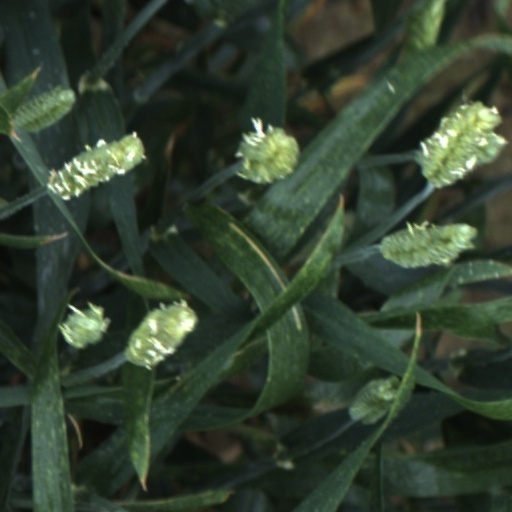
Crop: wheat